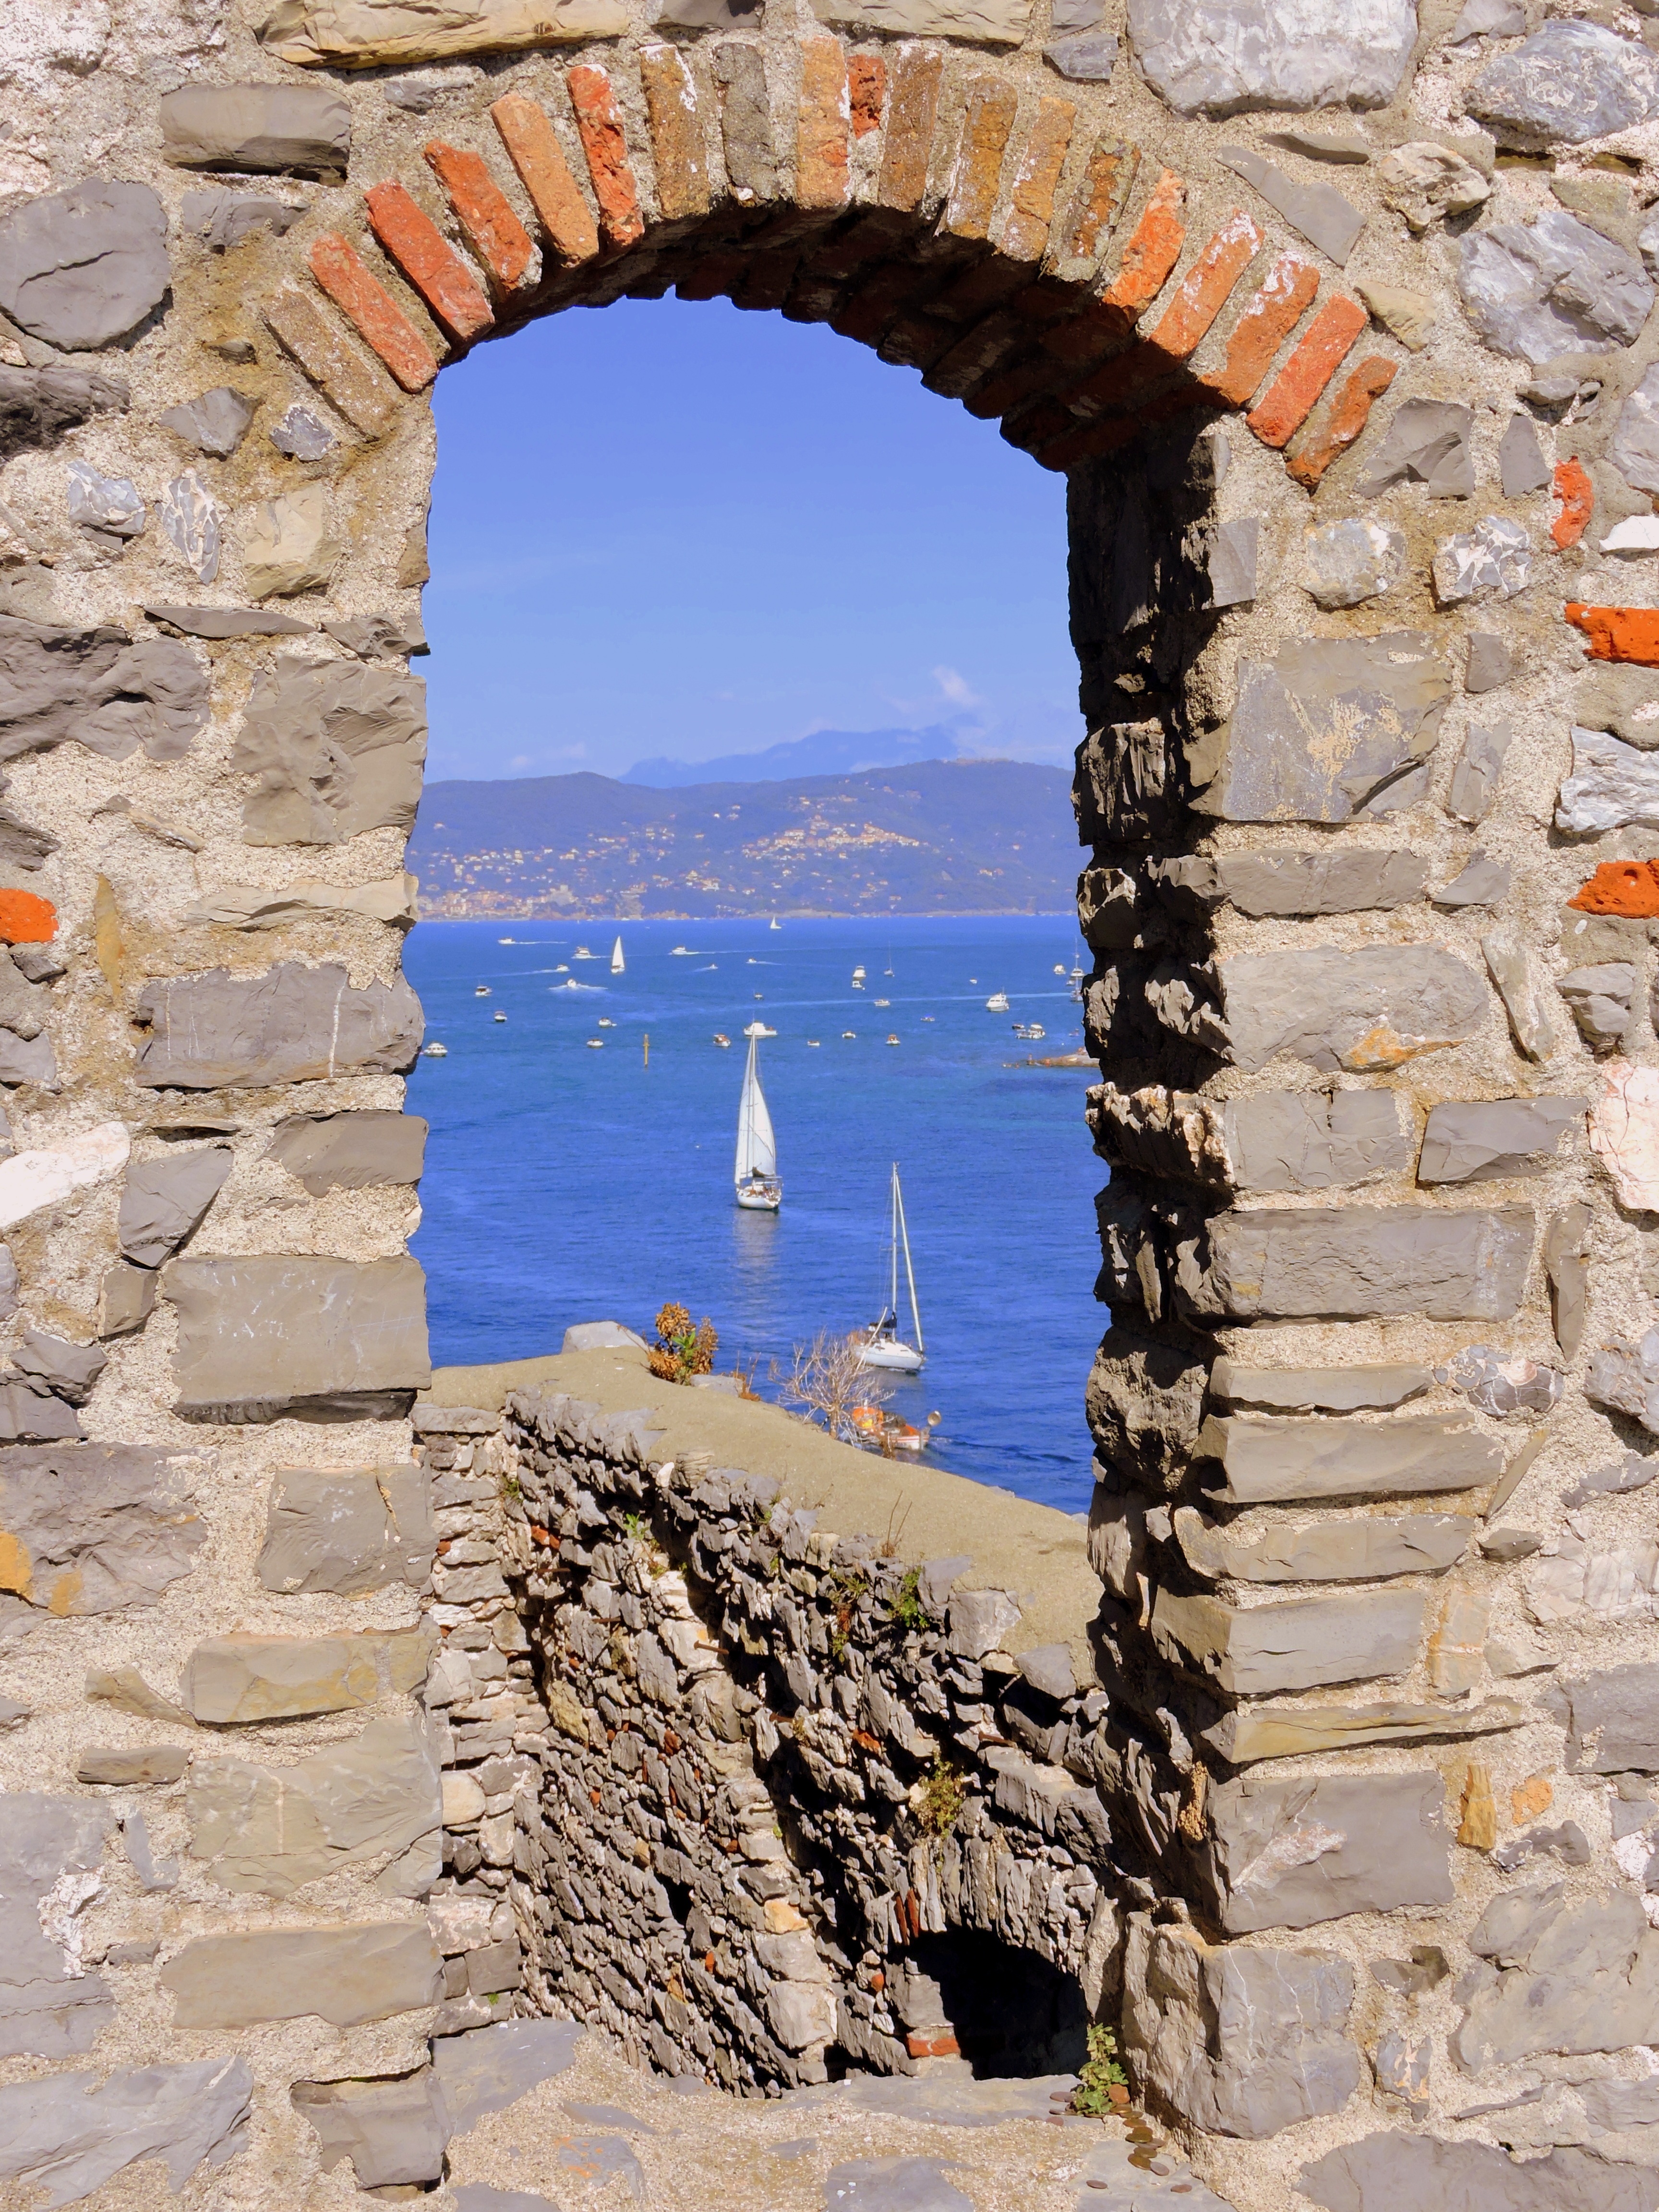
sea, rock, architecture, boat, window, wall, stone, arch, tower, landmark, italy, tourism, temple, ruins, monastery, liguria, ancient history, porto venere